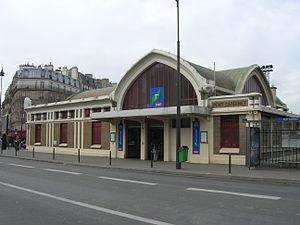
Gare de Pont-Cardinet côté rue, Paris.
La gare de Pont-Cardinet est une gare ferroviaire française, située dans le 17ᵉ arrondissement de Paris. C'est une gare de la Société nationale des chemins de fer français desservie par les trains de la ligne L du Transilien. Elle se situe à une distance de 1,7 km de la gare de Paris-Saint-Lazare.
Le prolongement de la ligne E du RER d'Île-de-France à l'ouest de Paris est un projet de la politique d’amélioration des conditions de transport des Franciliens, conduite par Île-de-France Mobilités, autorité organisatrice des transports franciliens. Il consiste à prolonger cette ligne, depuis la gare d'Haussmann - Saint-Lazare jusqu'à la gare de Mantes-la-Jolie en passant par le quartier d’affaires de La Défense et Nanterre. La planification prévoit la mise en service du prolongement du RER E jusqu'à Nanterre-La Folie en 2022, et jusqu'à Mantes-la-Jolie en 2024.